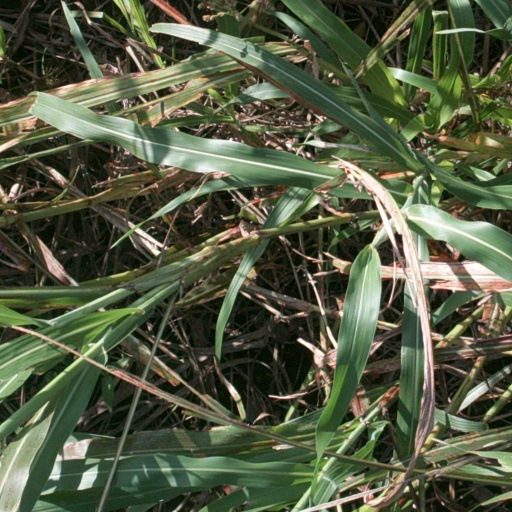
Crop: sorghum